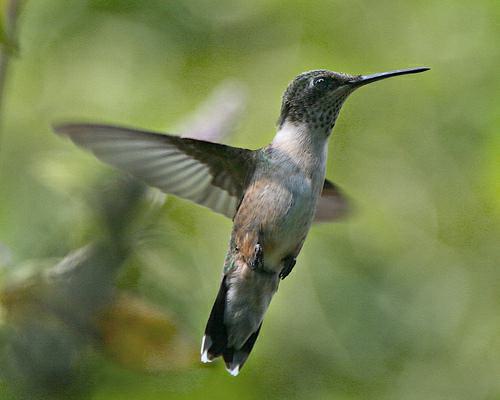
A photo of a ruby throated hummingbird